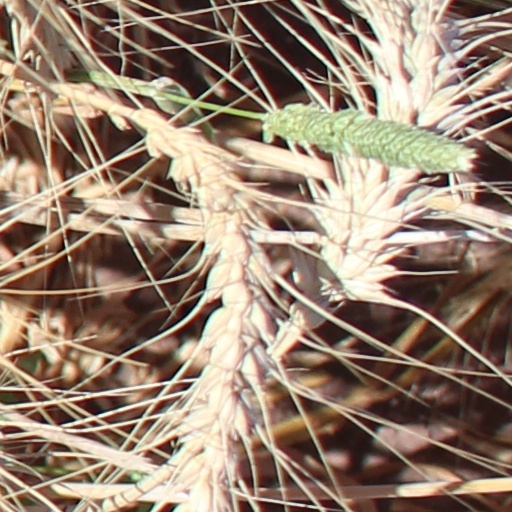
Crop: wheat